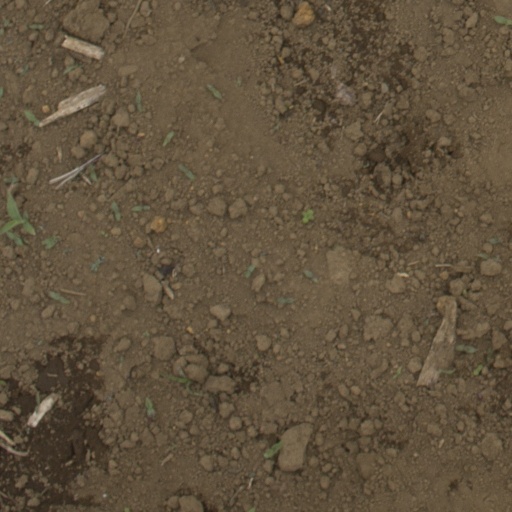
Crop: Jerusalem artichoke